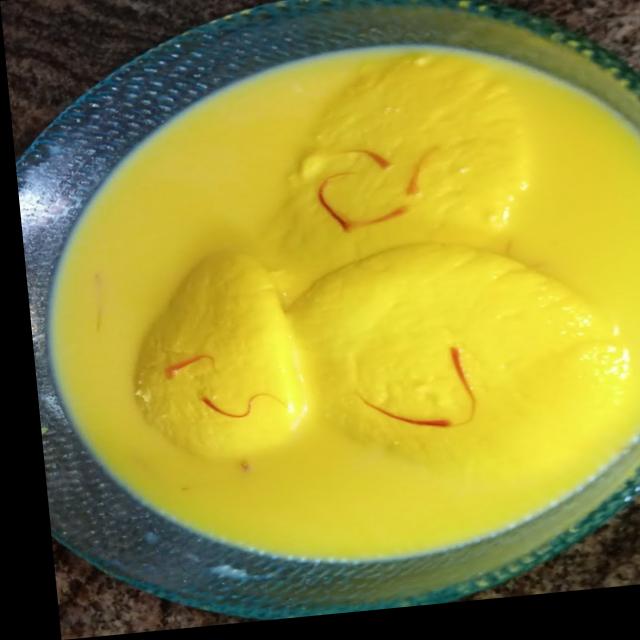
Dish: ras_malai